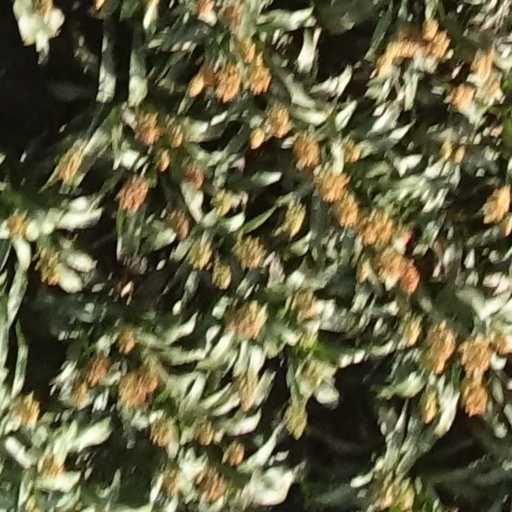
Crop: sorghum